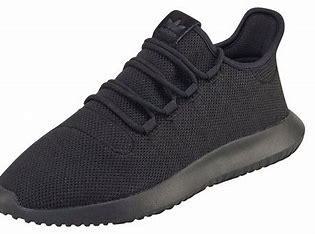
Brand: Adidas
Model: Tubular Shadow